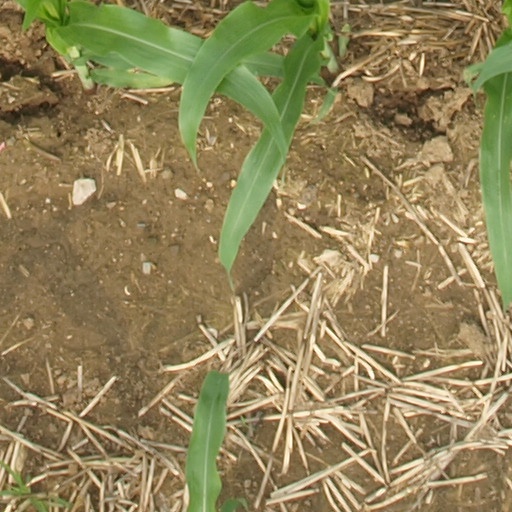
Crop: maize; corn